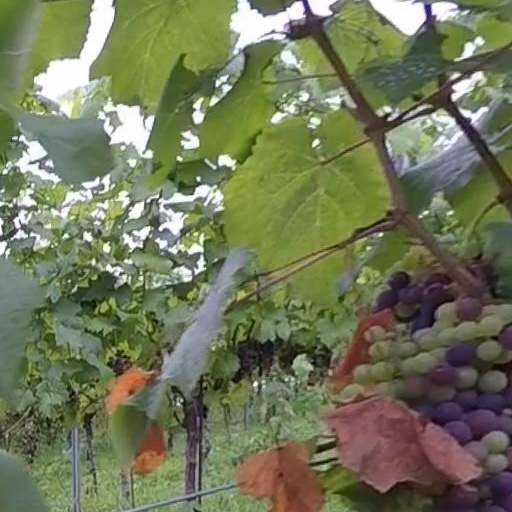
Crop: grape